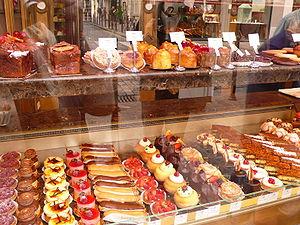
Lille, Pâtisserie Meert, Rue Esquermoise.
La pâtisserie désigne à la fois certaines préparations culinaires sucrées à base de pâte, l'ensemble des opérations pour leur confection, la boutique où se vendent ces préparations faites par un pâtissier ou par l'industrie agroalimentaire, ainsi que cette même industrie de transformation et de commercialisation de ces produits : gâteaux et tartes notamment.